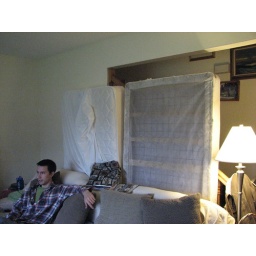
twin bed pieces held up by the couch in the living room